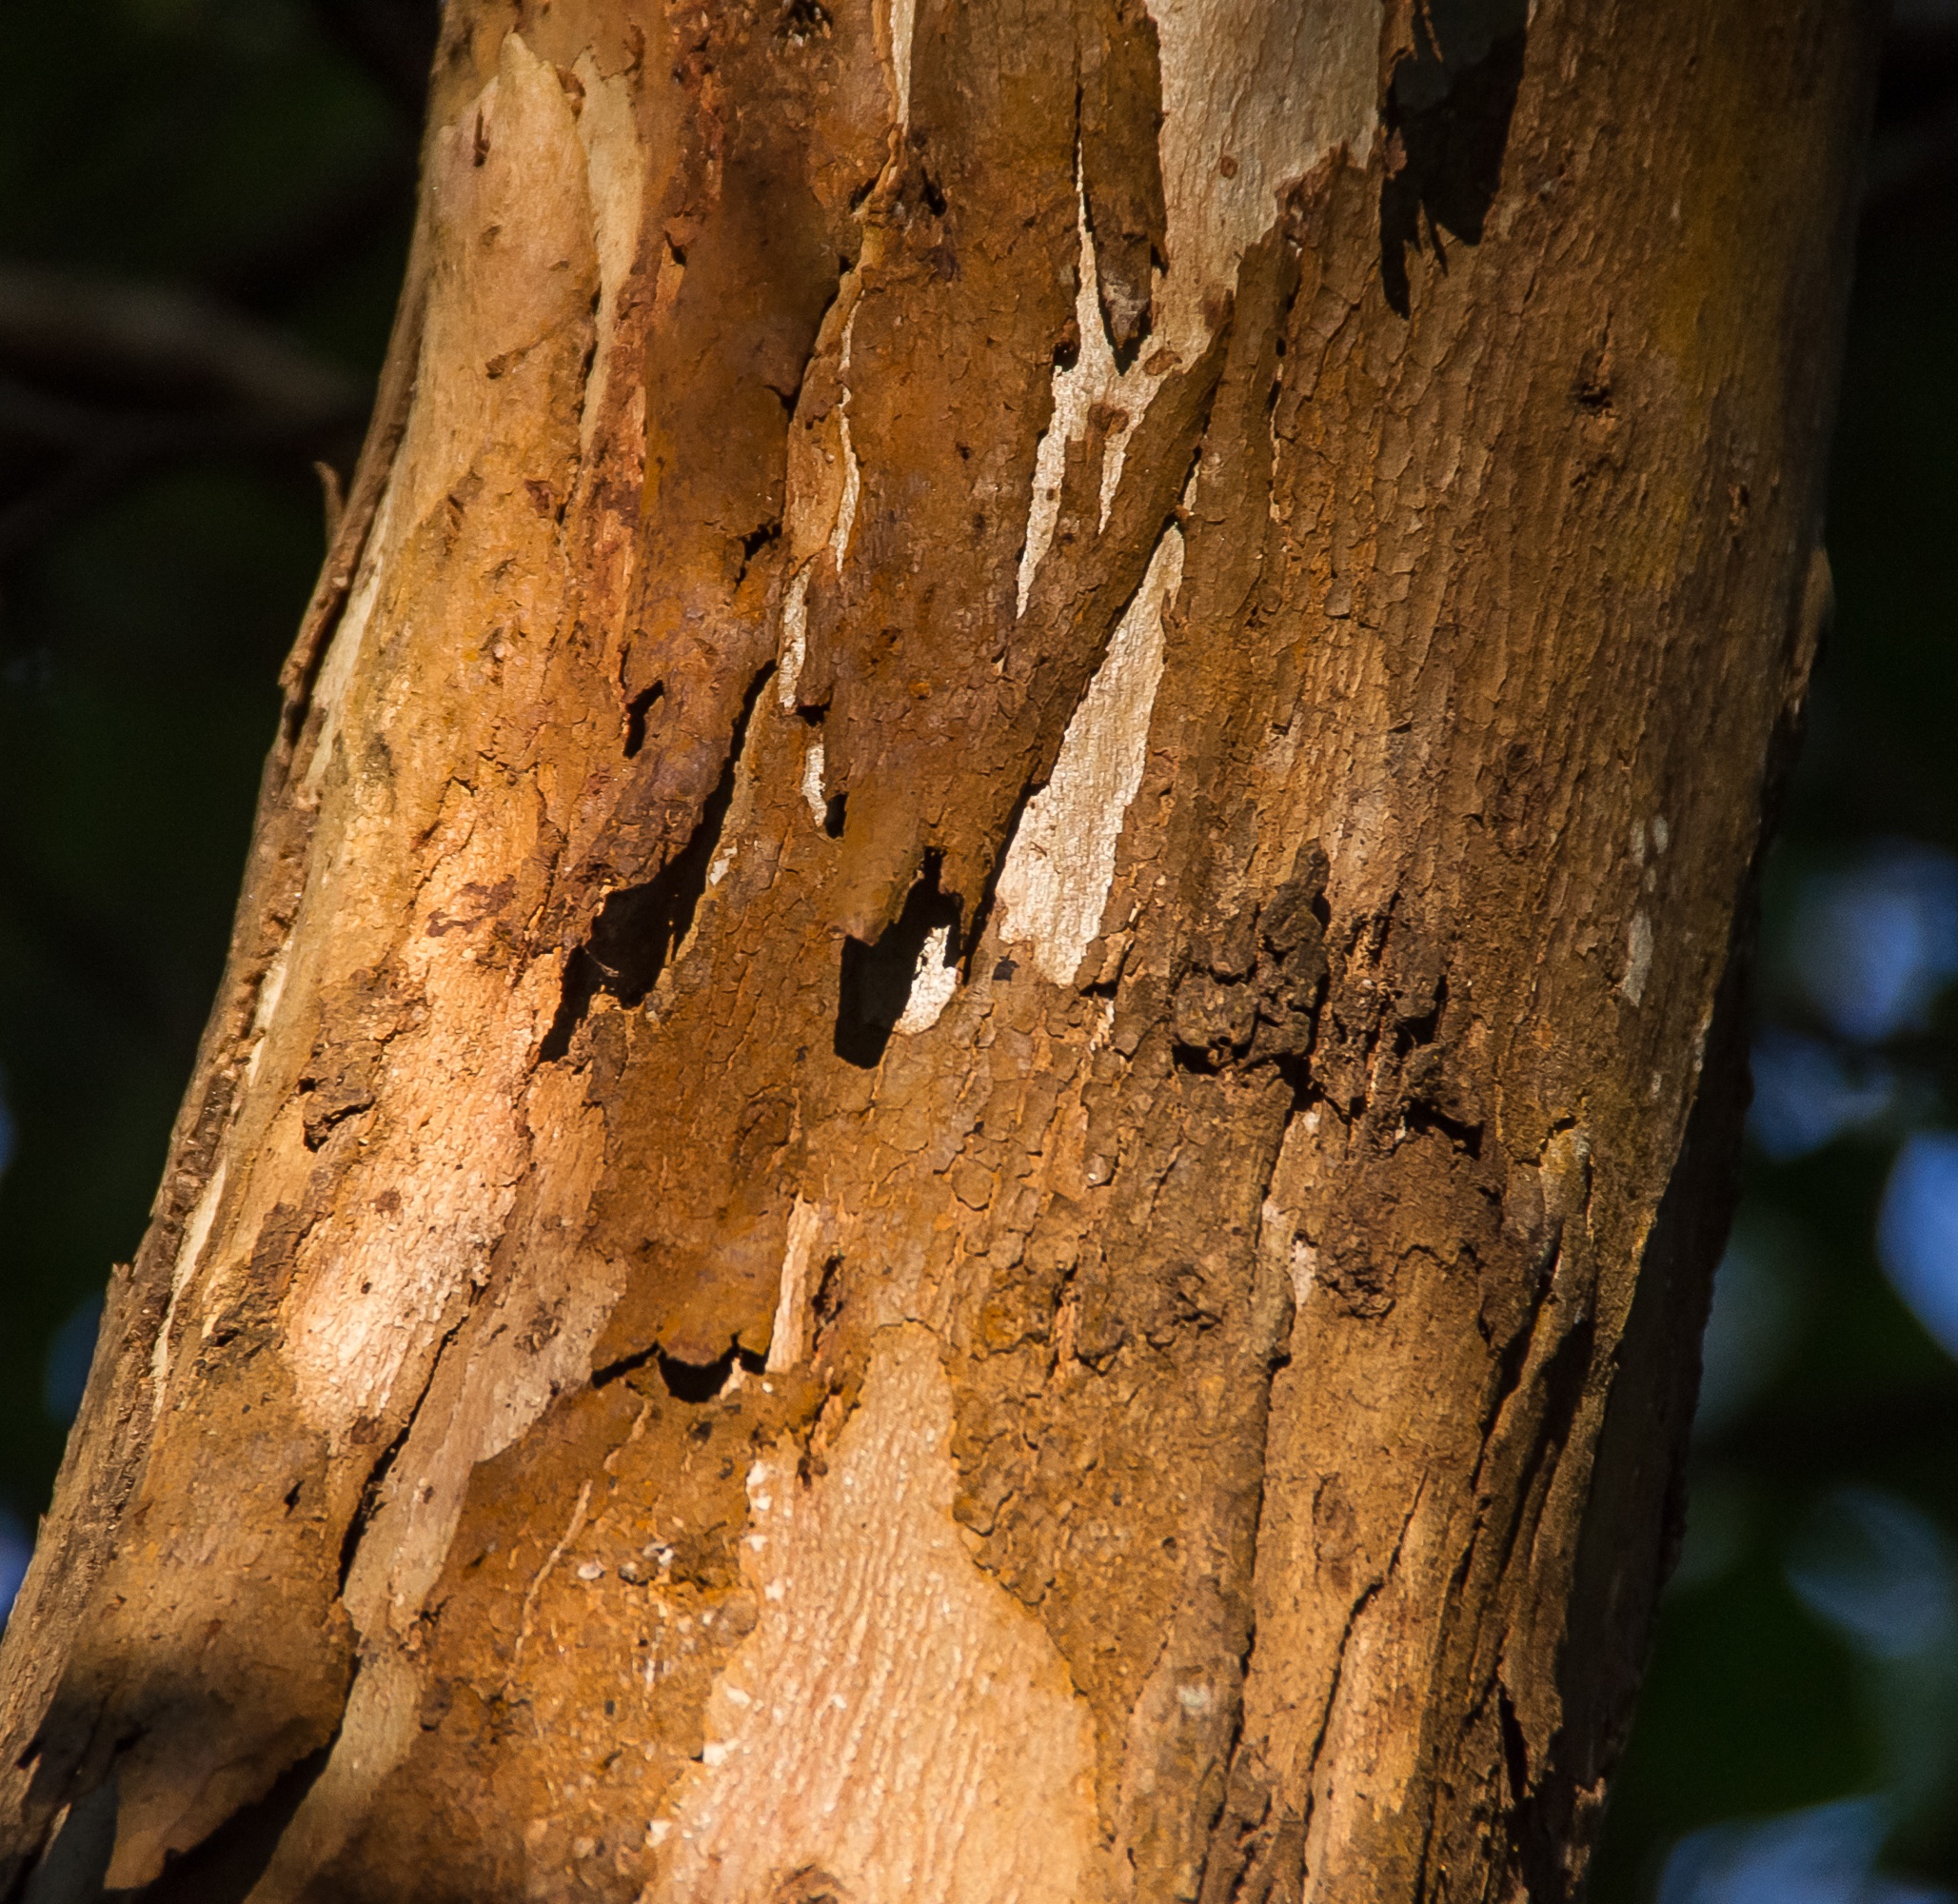
tree, nature, branch, plant, wood, leaf, trunk, bark, wildlife, pattern, insect, brown, fauna, close up, australia, native, peeling, macro photography, gum tree, eucalypt, plant stem, woody plant